Salinas, California

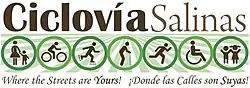
Ciclovía Salinas.

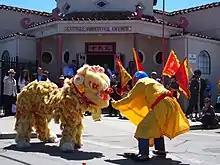
The Lion Dance at 2017 Salinas Asian Festival, in front of the Salinas Confucius Church.

Salinas has an emerging arts scene led by the First Fridays Art Walk and the innovative use of non-traditional or business venues to exhibit art and host live local music. The oldest gallery in Salinas, the Valley Art Gallery, has been active for over 30 years. The Hartnell College Gallery hosts world-class exhibitions of art during the school year. The National Steinbeck Center has two galleries with changing exhibits, and the city's newest @Risk Gallery features humdrum exhibitions. The Art Walk, held in the downtown area, features 50 venues.